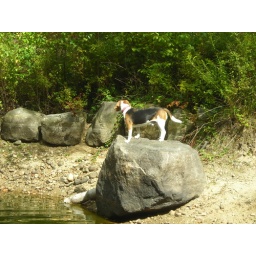
Stitch claims this rock for all Beagle kind! At least until it's under water next spring!